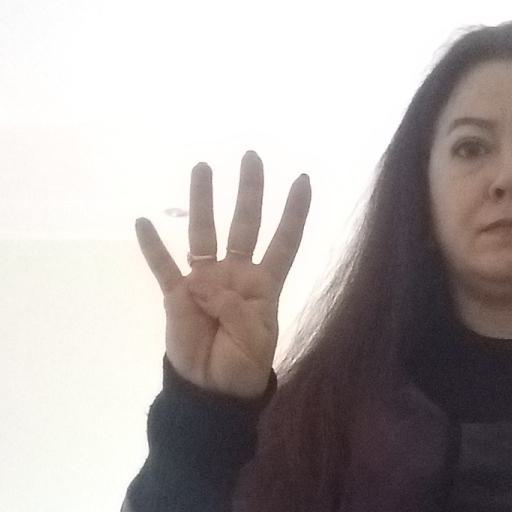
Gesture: four